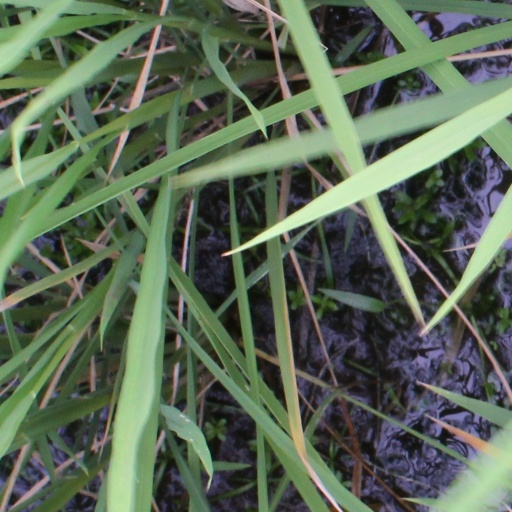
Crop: rice